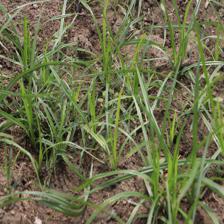
Label: Grass